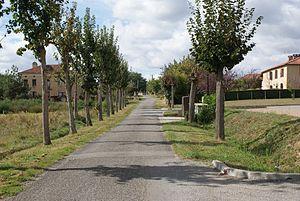
Sarcos est une commune française située dans le département du Gers en région Occitanie.